James Anderson of Hermiston

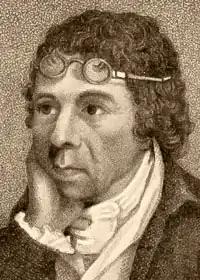
James Anderson, engraving published in the Gentleman's Magazine of May 1809

In 1777 Anderson published "An Enquiry into the Nature of the Corn Laws", in which he anticipated David Ricardo's theory of rent. Some historians believe Anderson was the root source for Marx's critique of capitalist agriculture.